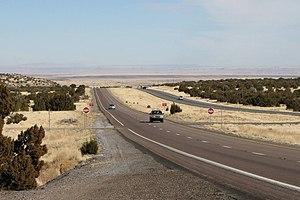
U.S. Route 89 près de Flagstaff, Arizona, États-Unis